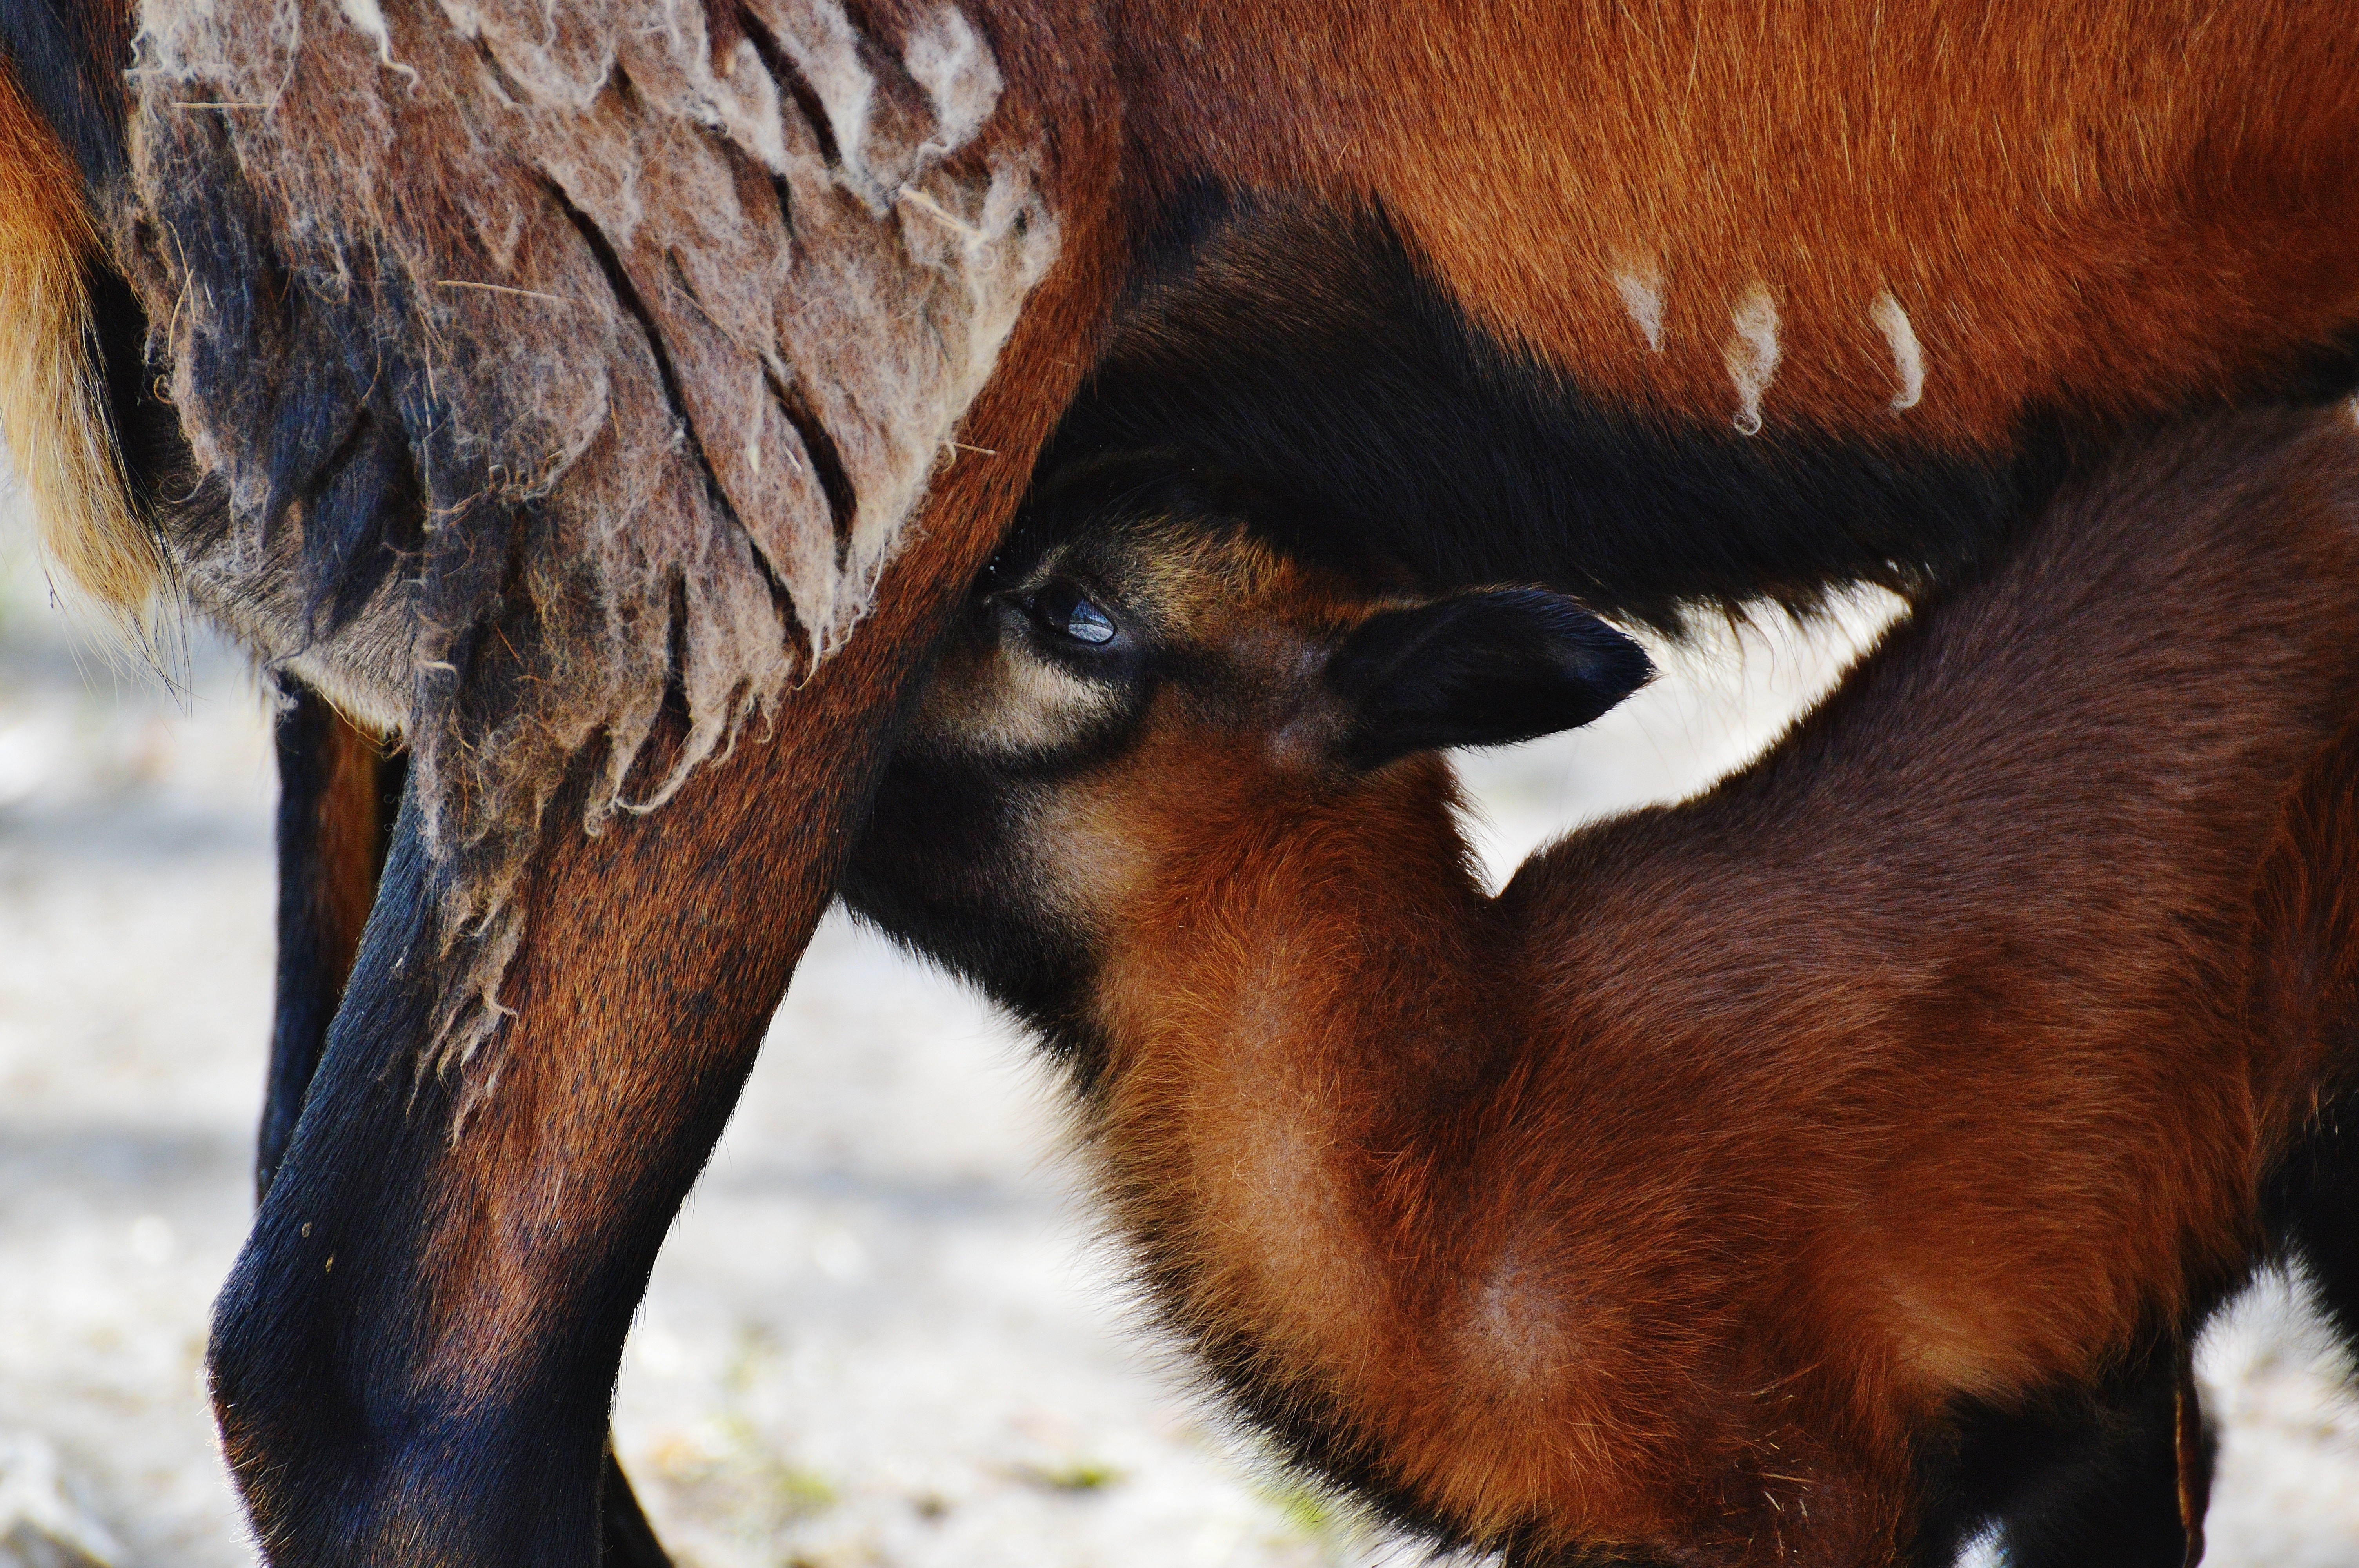
sweet, cute, wildlife, goat, sheep, small, mammal, drink, fauna, close up, goats, newborn, animals, vertebrate, mama, animal world, young animal, wildpark poing, cow goat family